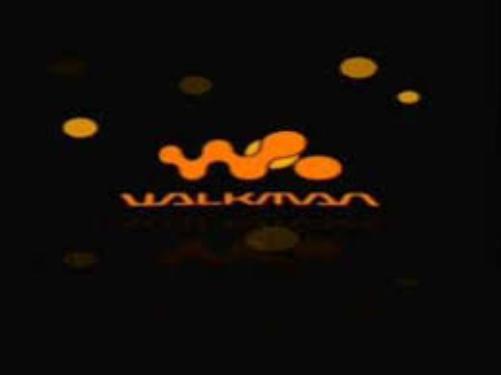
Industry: Electronic